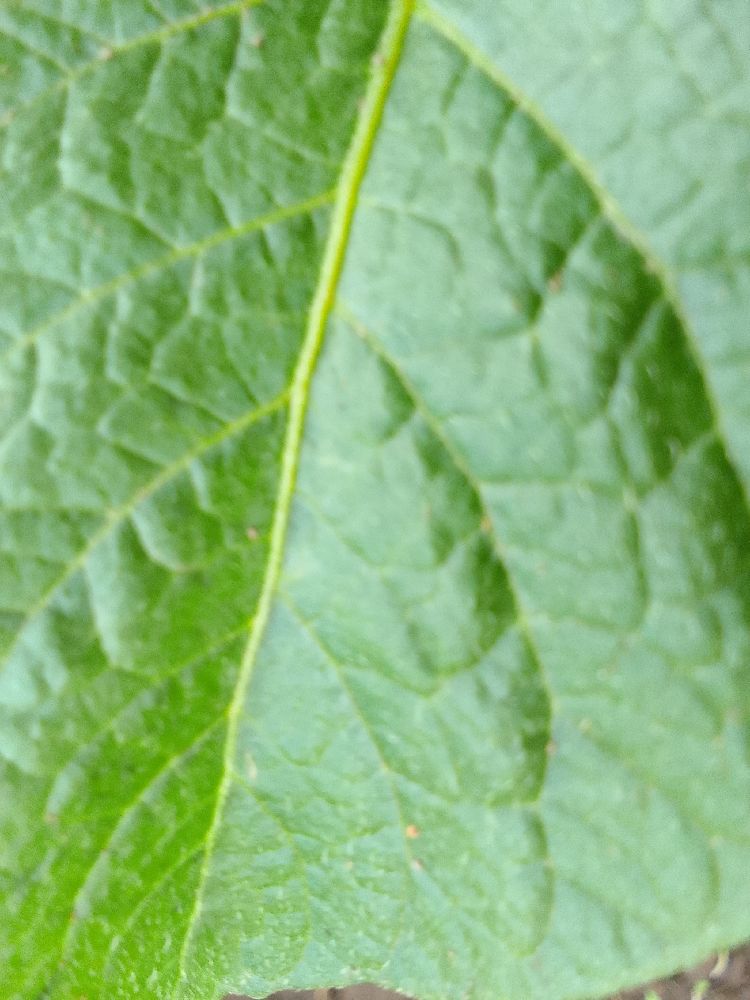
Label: Healthy